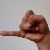
The image shows a hand gesture representing the letter 'J' in Indian Sign Language.